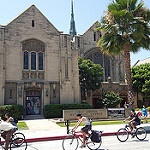
Scene: Outdoor